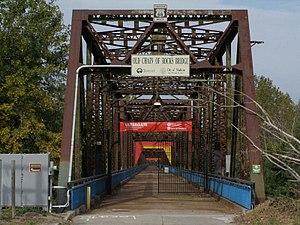
Le Chain of Rocks Bridge est un pont sur le Mississippi situé à proximité de Saint-Louis. Son côté est se trouve en Illinois, et sa rive ouest au Missouri. Il a fait partie de la célèbre route 66, mais est à présent réservé aux piétons et aux cyclistes.